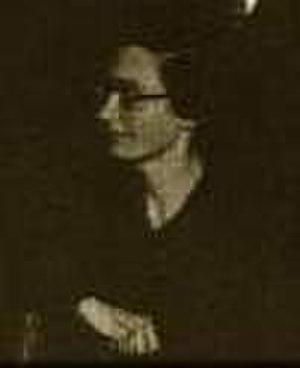
Photo domaine public, auteur inconnu, prise en 1929 dans la classe de composition de Paul Dukas au Conservatoire de Paris. De gauche à droite, près du piano